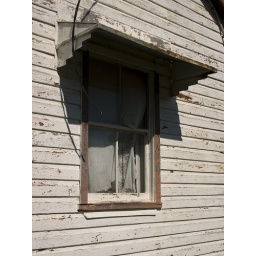
Derelict house near Stoker's Siding on the far north coast of New South Wales